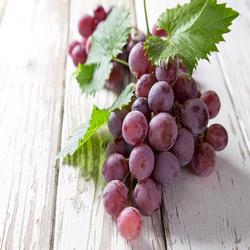
Label: Grapes